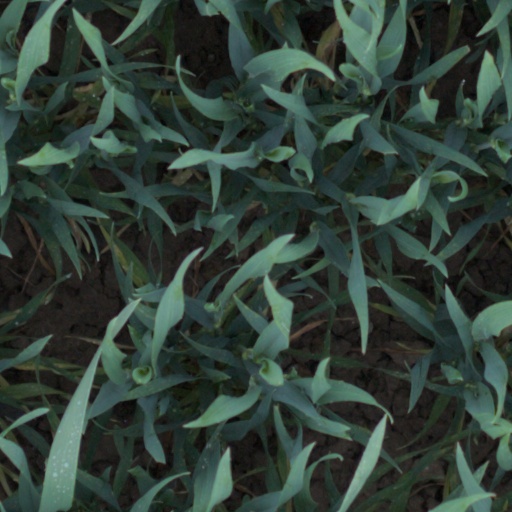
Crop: wheat